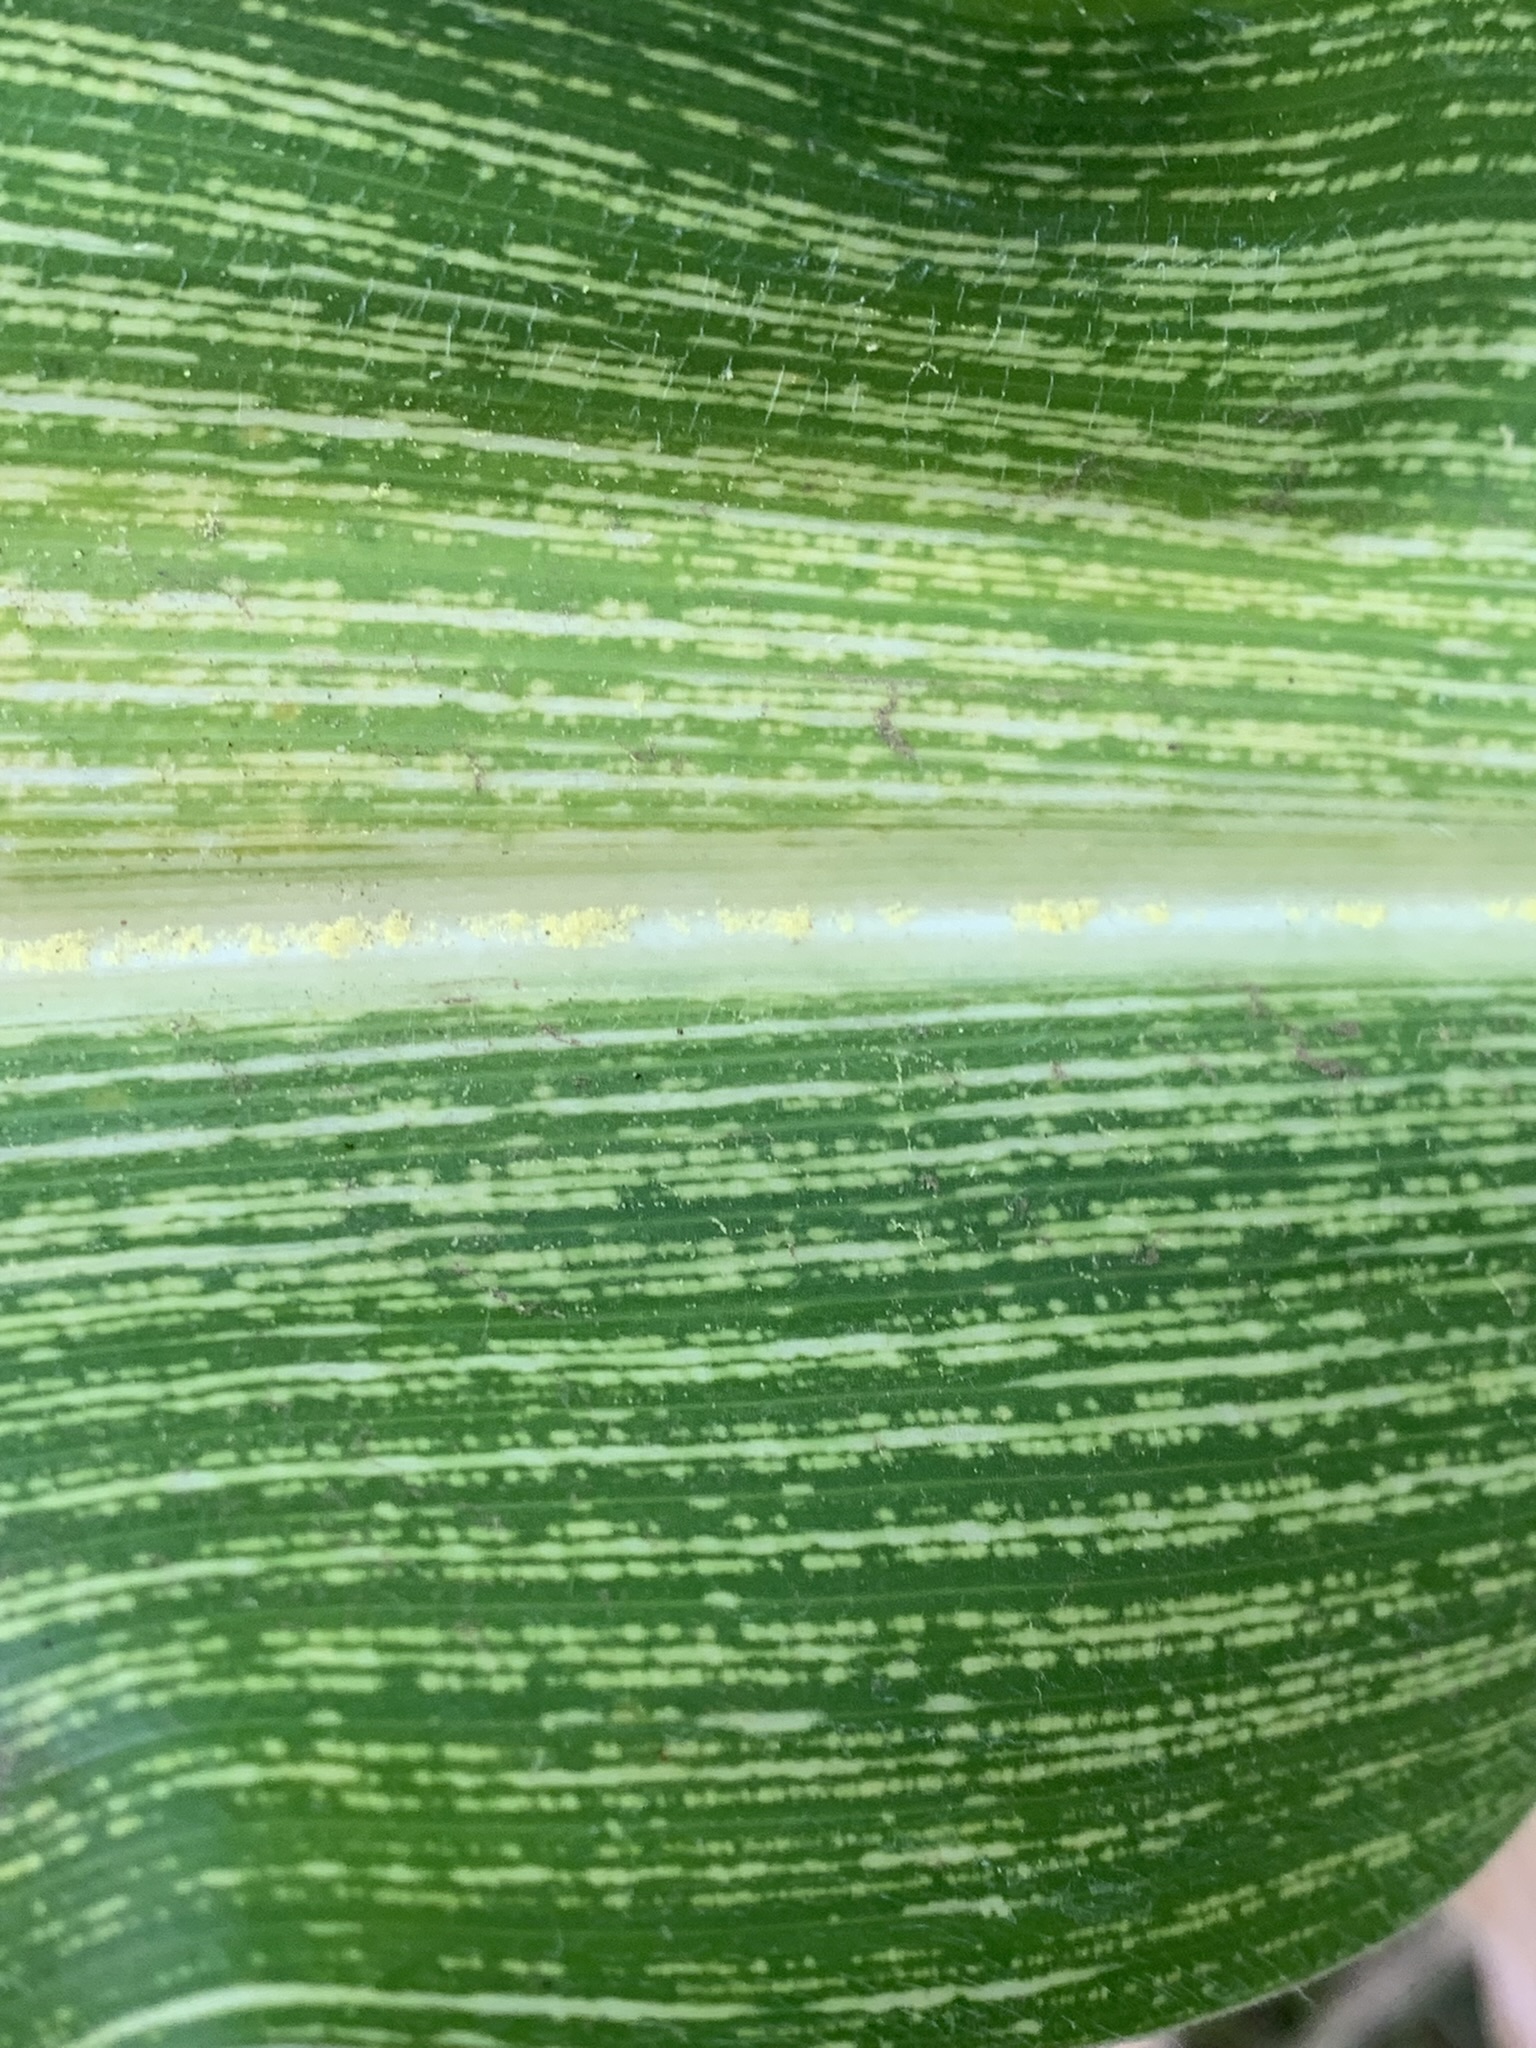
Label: MSV